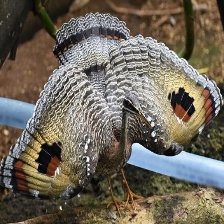
Species: SUNBITTERN
Scientific name:  EURYPYGA HELIAS